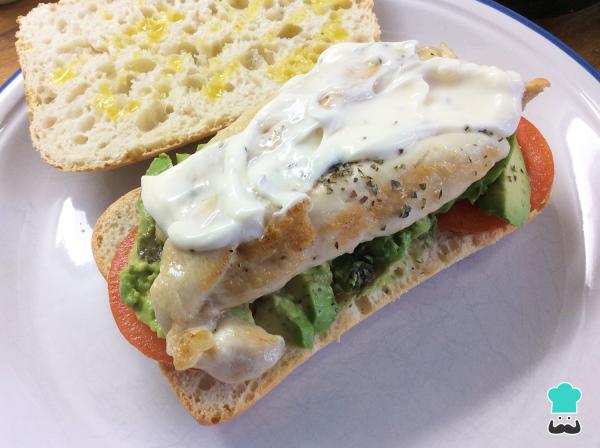
Sobre el aguacate colocamos con cuidado las pechugas de pollo, a las que añadiremos un poco de sal y un poco de orégano. Por encima, extenderemos mayonesa al gusto.